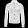
Label: Coat